Le Gendarme en balade

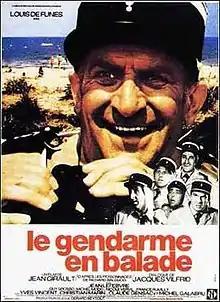
Theatrical release poster

is a French comedy film and the fourth instalment of the gendarme series starring Louis de Funès and also known as "The Gendarme Takes Off" and "The Troops on Vacation". It is followed by two more films: "Le gendarme et les extra-terrestres" and "Le Gendarme et les Gendarmettes".